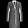
Label: Coat